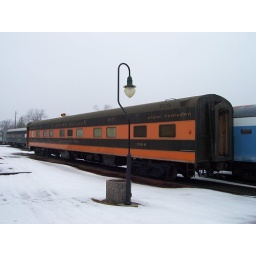
Another old train car in Bellevue, with a cool arched lamp fixture in front of it.